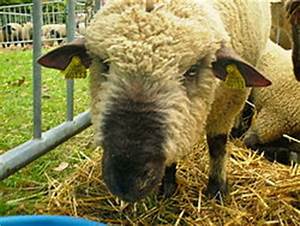
Label: pecora